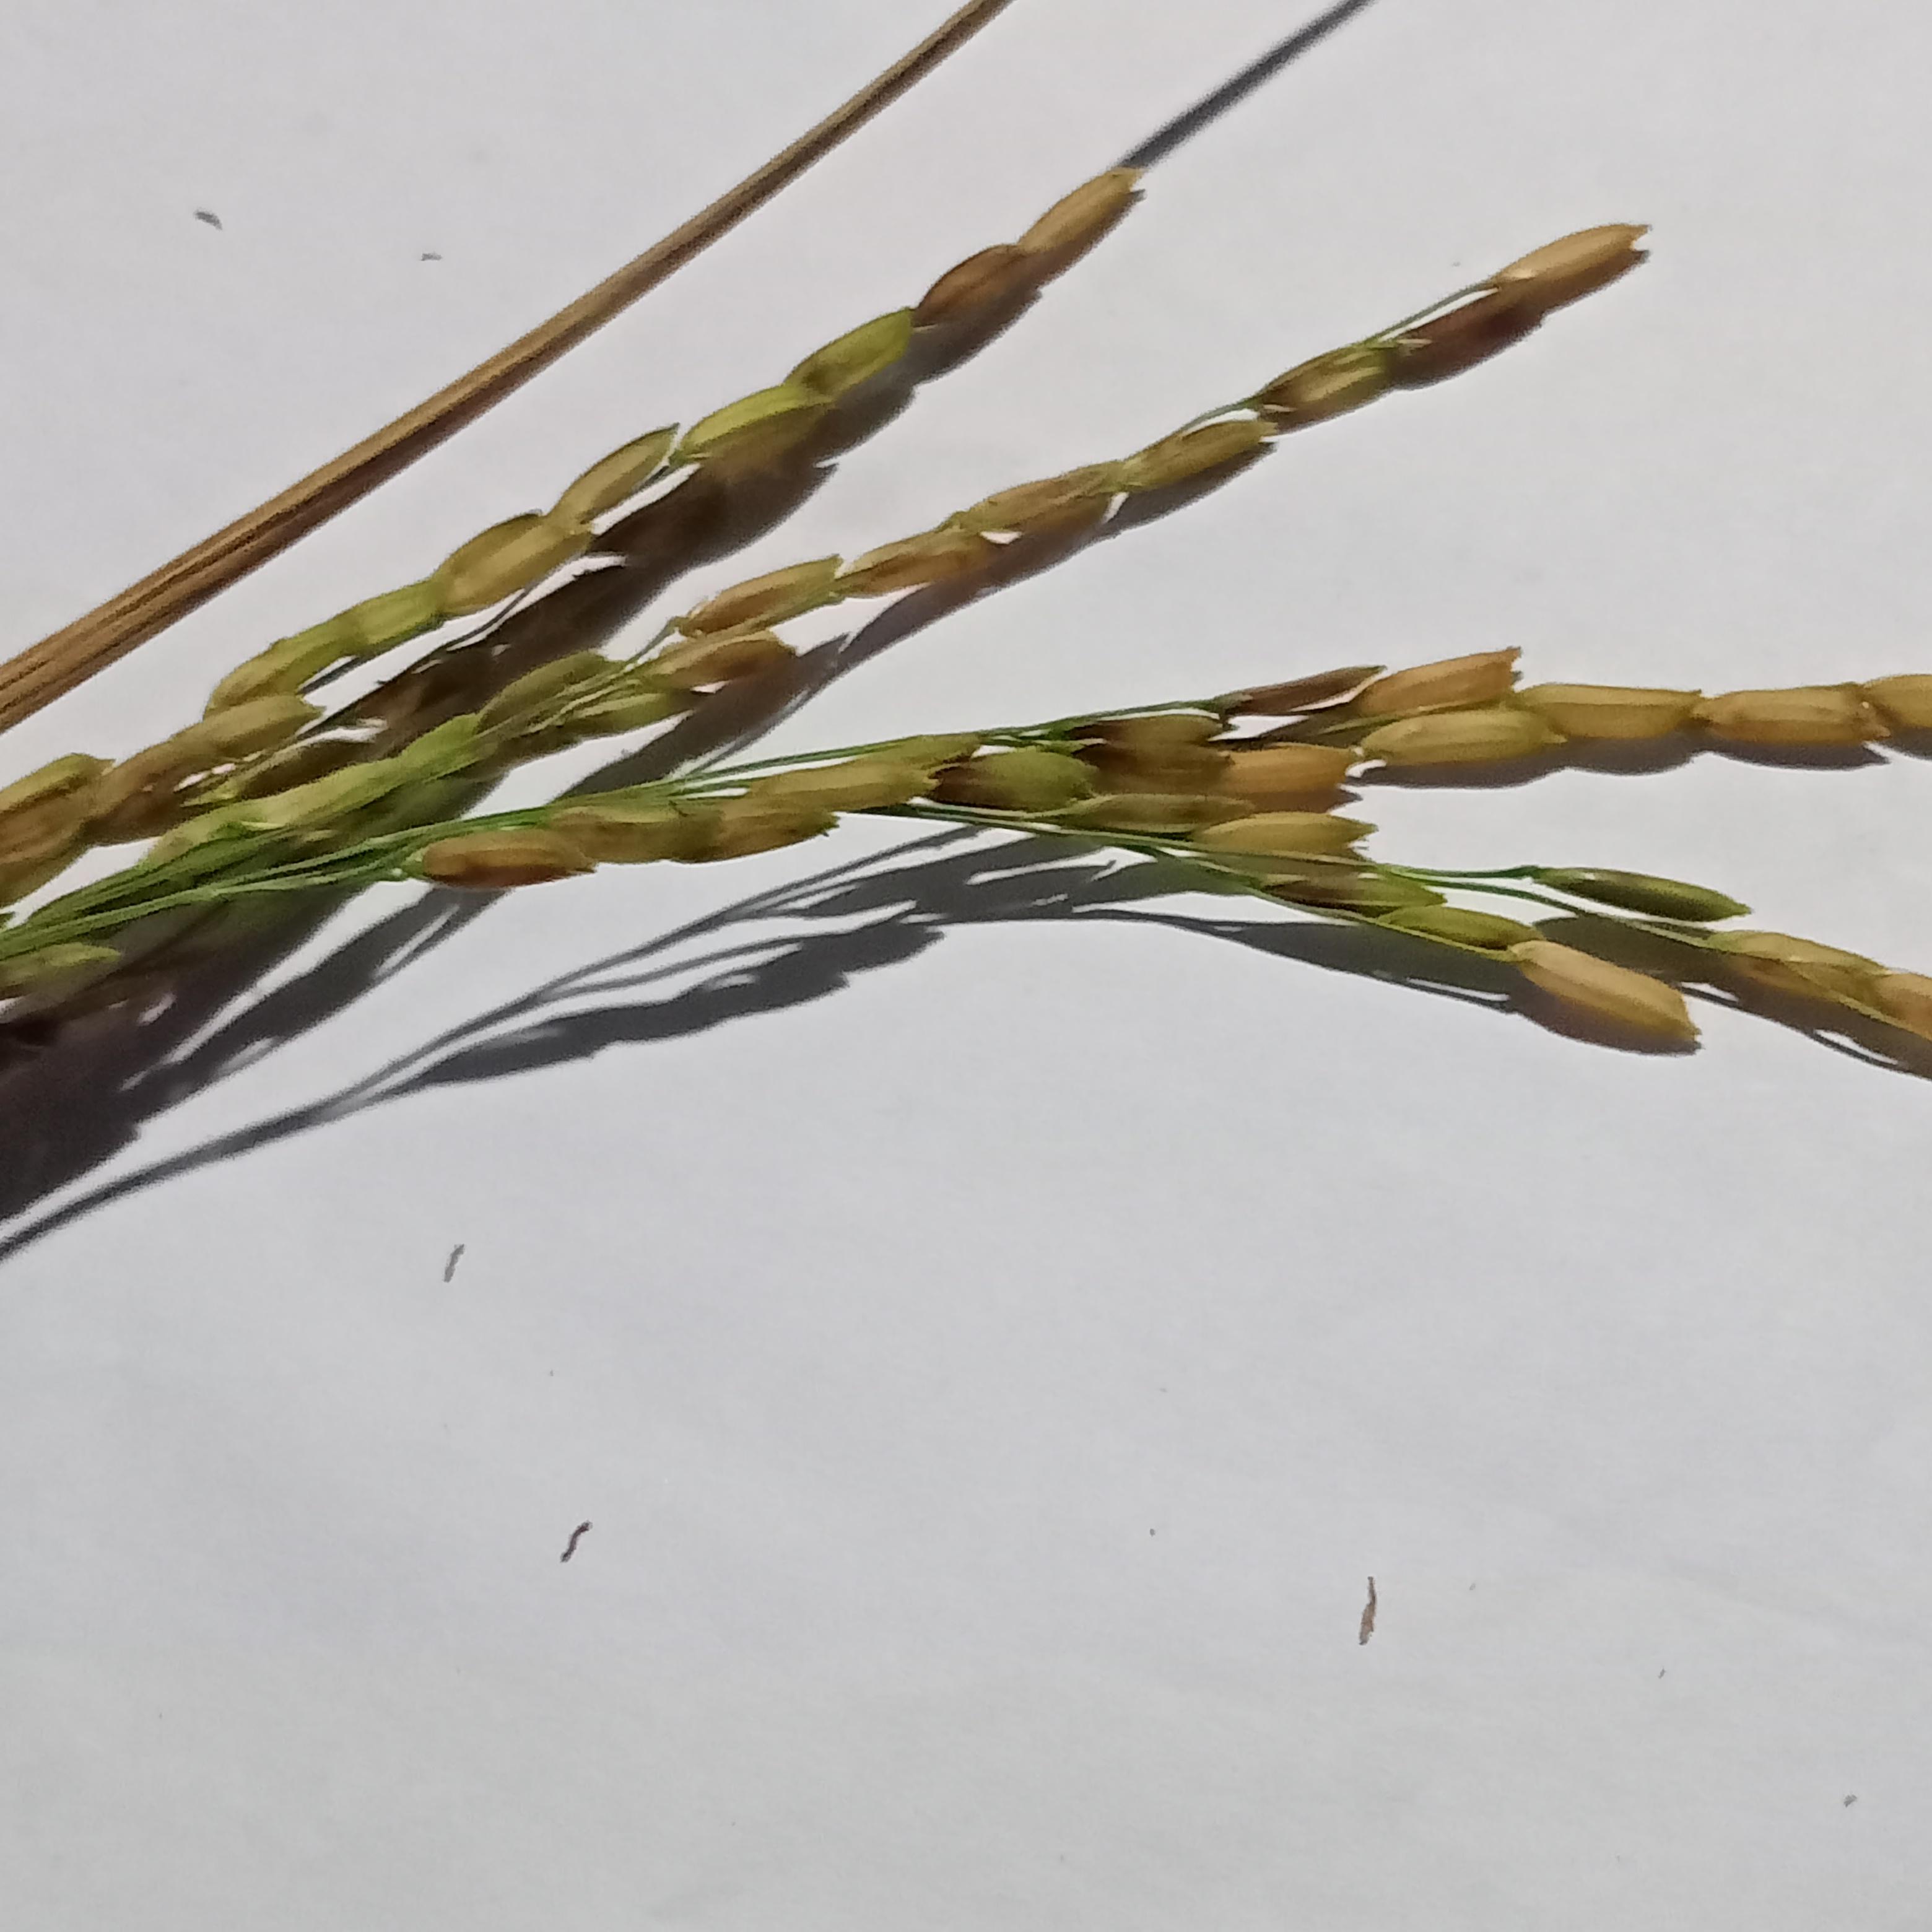
Label: Rice___Neck_Blast